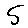
Label: 5